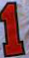
Number: 1